Avro 504

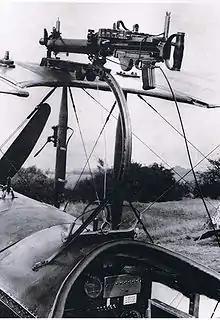
Foster-mounted Lewis gun on night fighter Avro 504K

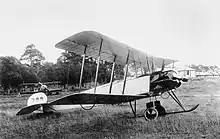
Early 504 with 80 horsepower Gnome Lambda engine

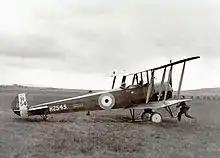
This Avro 504K was the first aeroplane in Iceland, taken there in 1919

Small numbers of early aircraft were purchased by the Royal Flying Corps (RFC) and the Royal Naval Air Service (RNAS) prior to the start of the First World War, and were taken to France when the war started. One of the RFC aircraft was the first British aircraft to be shot down by the Germans, on 22 August 1914. The pilot was 2nd Lt. Vincent Waterfall and his navigator Lt Charles George Gordon Bayly (both of 5 Sqn RFC) The RNAS used four 504s to form a special flight to bomb the Zeppelin works at Friedrichshafen on the shores of Lake Constance. Three set out from Belfort in north-eastern France on 21 November 1914, carrying four bombs each. While one aircraft was shot down, the raid was successful, with several direct hits on the airship sheds and the destruction of the hydrogen generating plant.